Linville Falls Tavern

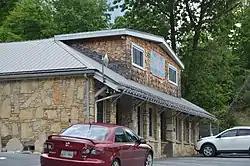
Facade

Linville Falls Tavern, now known as Famous Louise's Rock House Restaurant, is a historic tavern located at Linville Falls, at the tri-point between Burke County, Avery County, and McDowell County, North Carolina. It was built in 1936, and is a -story, eight-bay, native stone Rustic Revival-style building. It has a hipped roof with dormers and two stone chimneys.